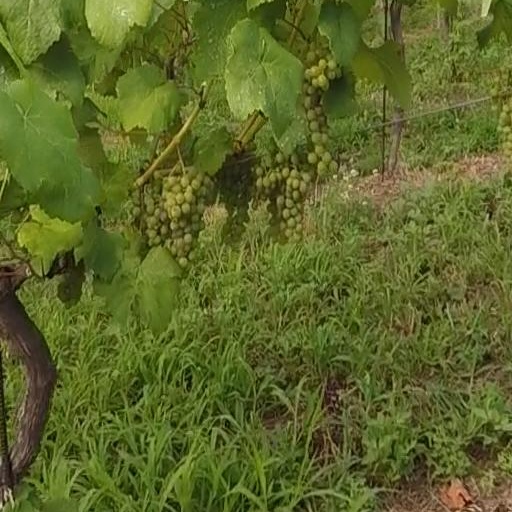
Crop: grape